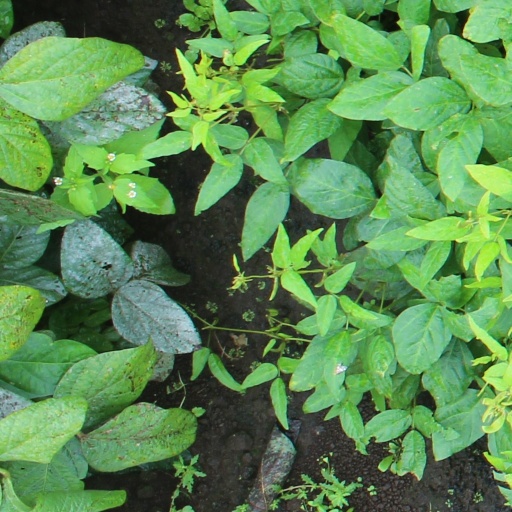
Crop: soybean